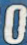
Number: 0